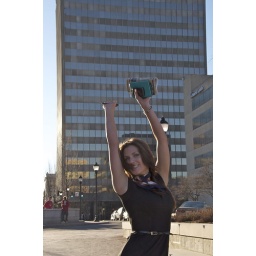
Saw this girl with her photographer several times while walking around downtown Asheville on a warm January Sunday afternoon.